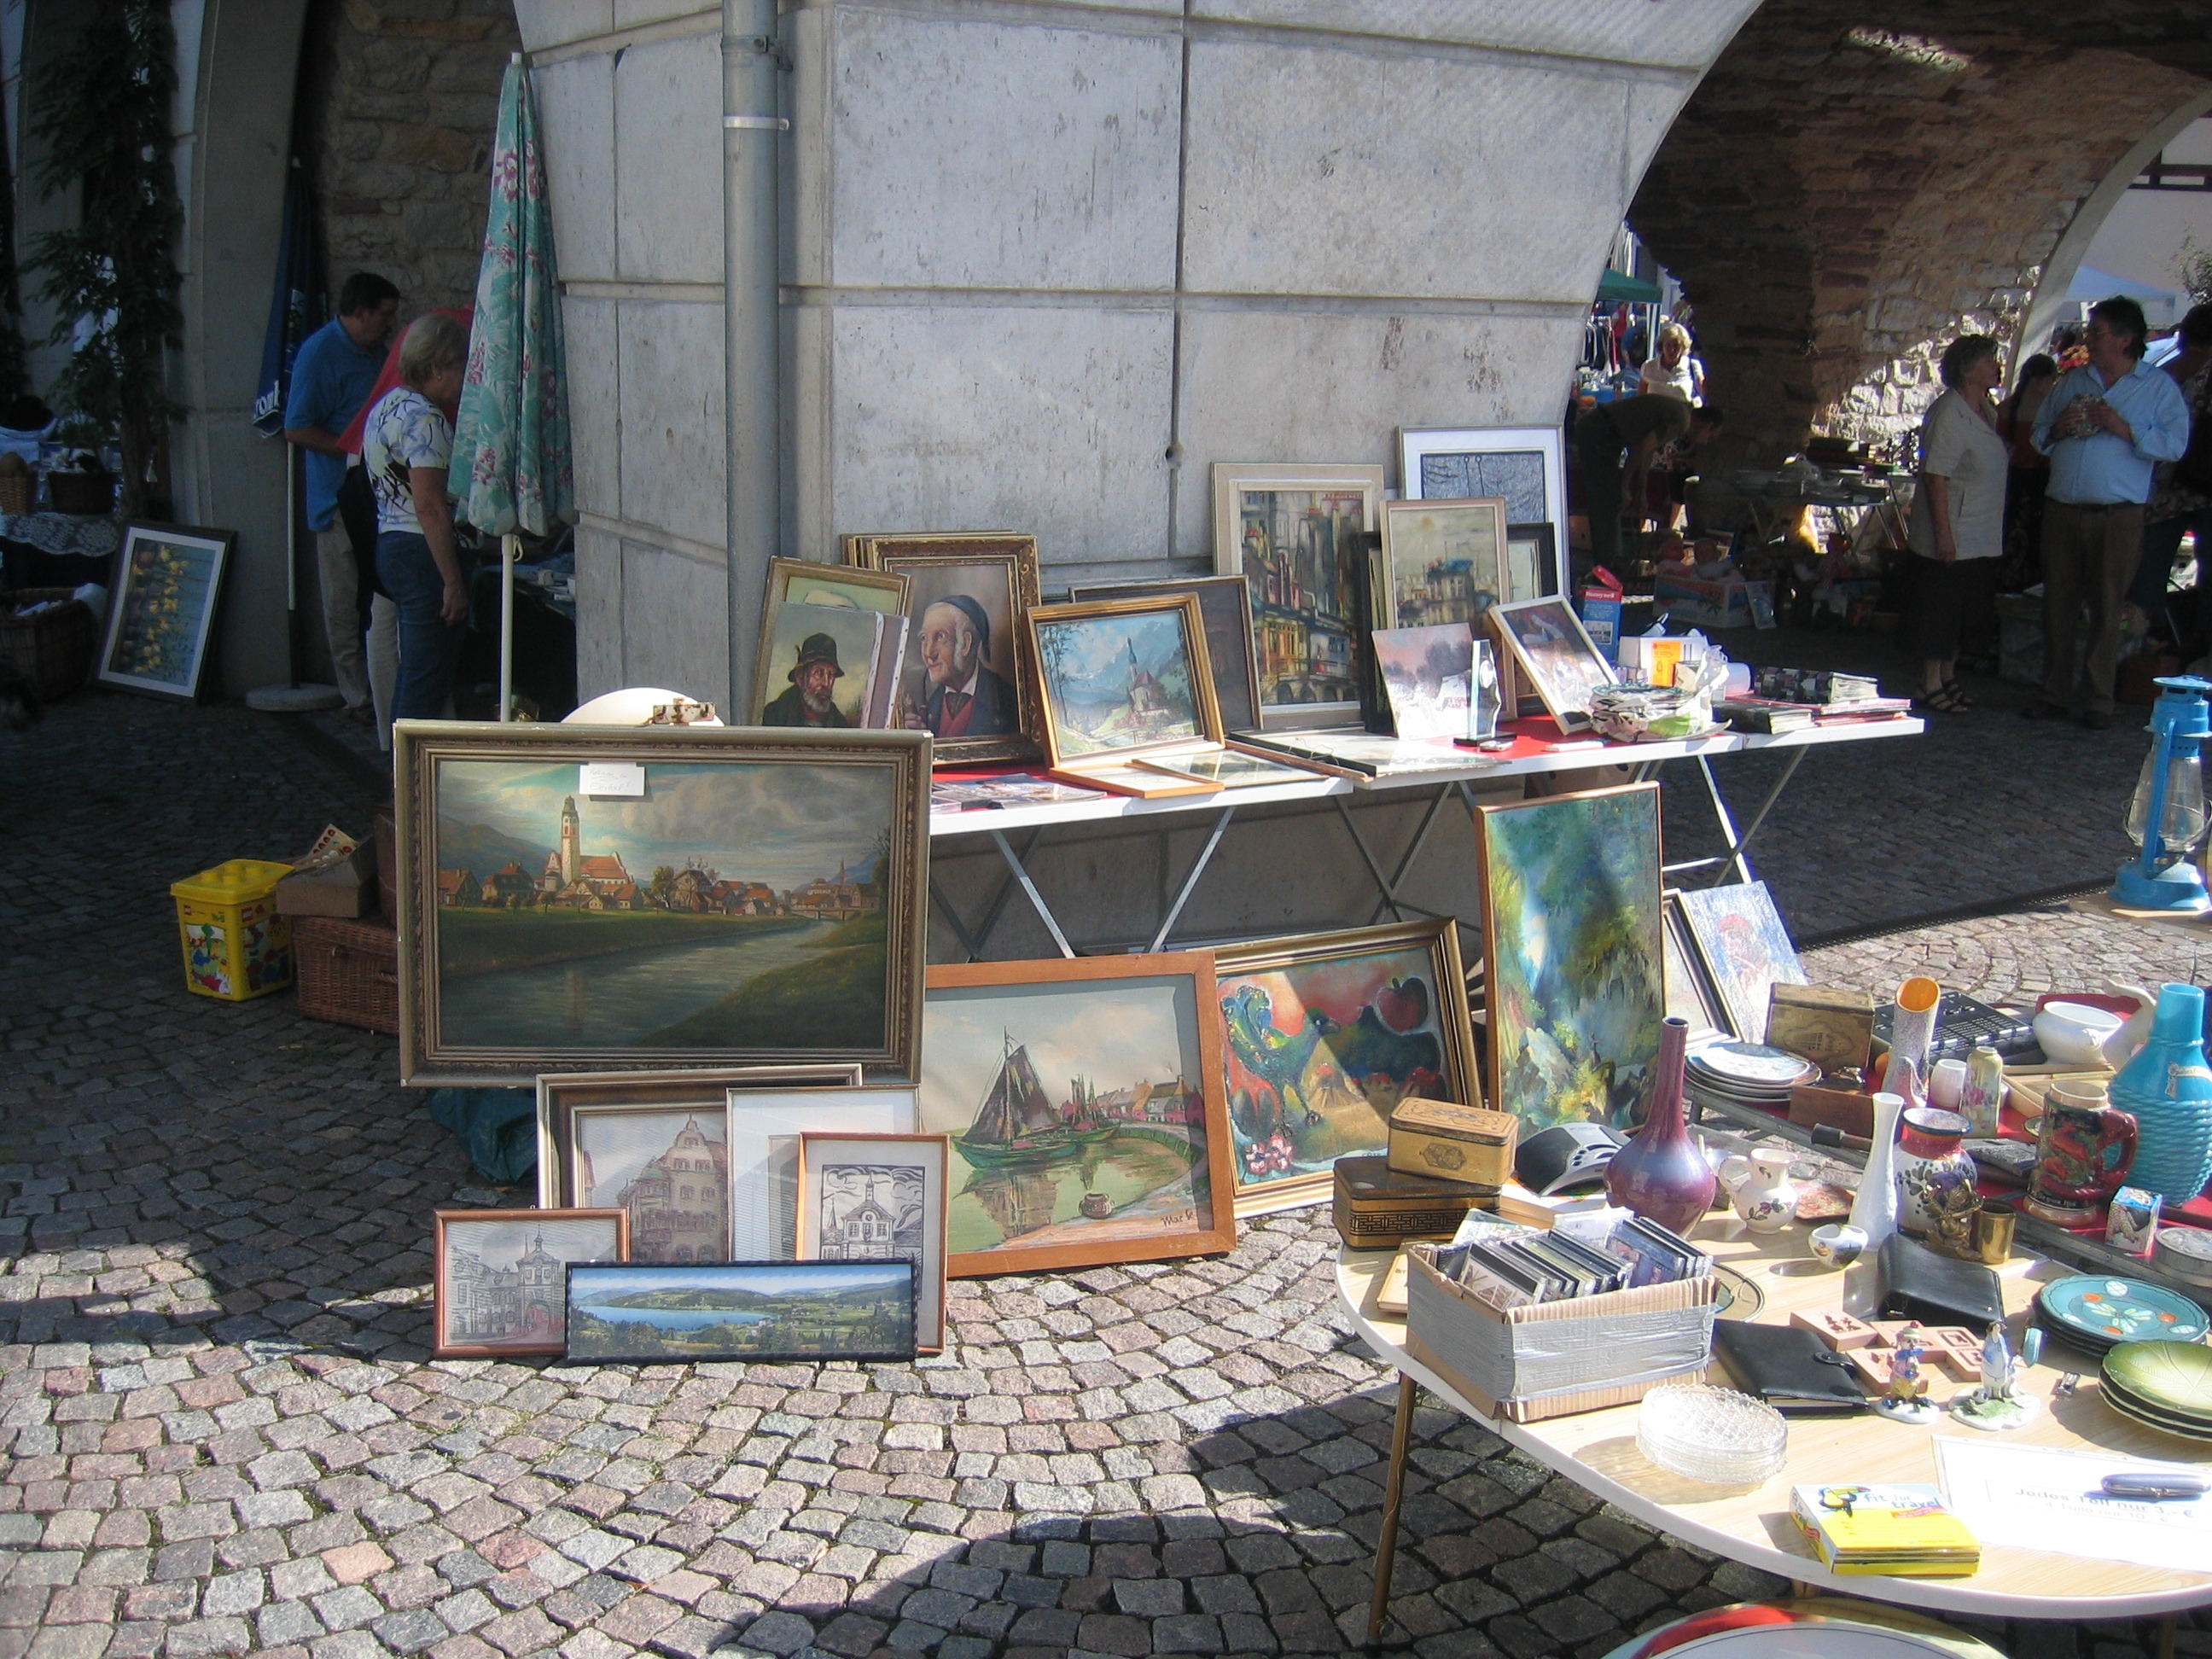
old, city, vendor, bazaar, market, junk, painting, public space, art, picture frame, images, flea market, browse, antiquariat, human settlement